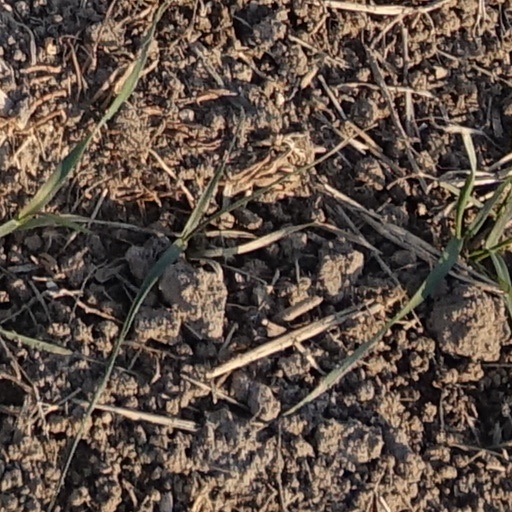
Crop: wheat